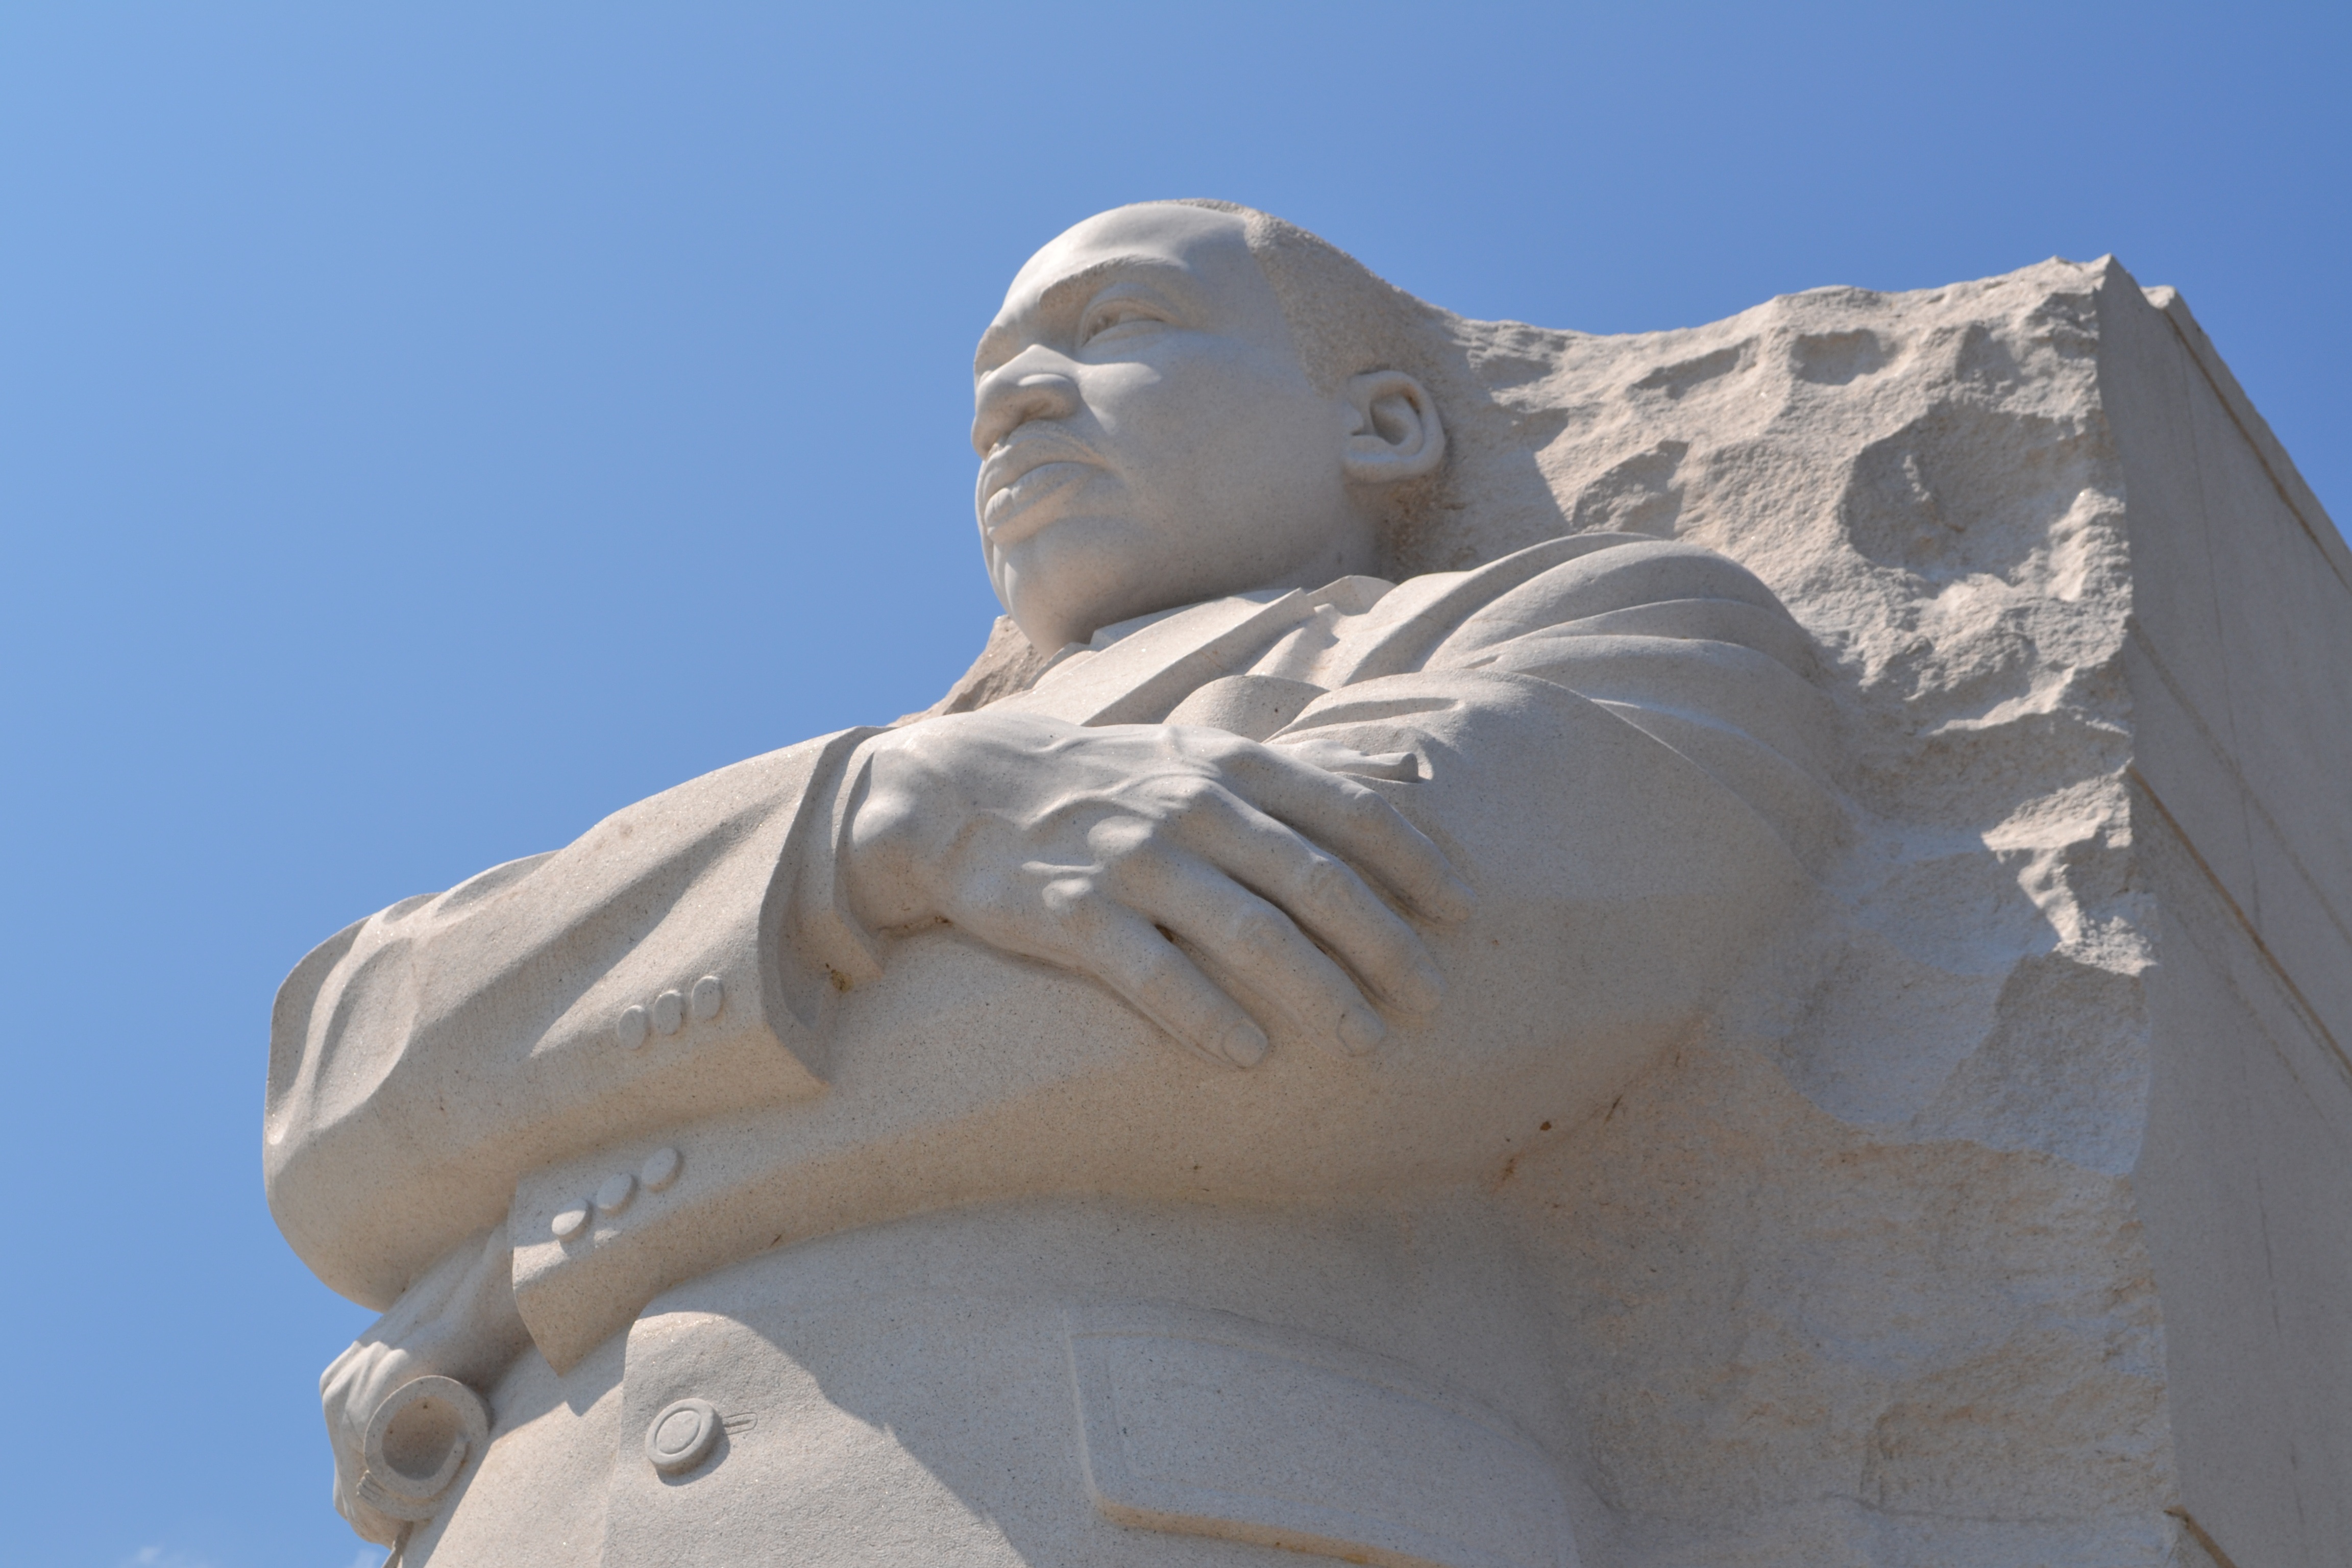
sand, monument, statue, washington, sculpture, art, king, temple, martin, luther, stone carving, ancient history, classical sculpture